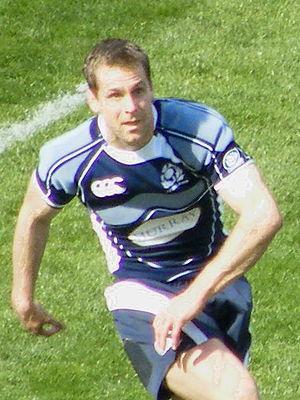
Le joueur écossais de rugby à XV Christ Paterson en battant une penalitè à Rome contre à l'équipe d'Italie au cours du Tournoi 2008 Italiano: Il rugbista a 15 scozzese Chris Paterson batte un calcio piazzato contro l'Italia allo Stadio Flaminio di Roma nel Sei Nazioni 2008